Apollo 17

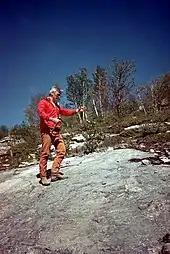
A photo of Gene Cernan standing on a rock with holding a stick while participating in geology training.

As with previous lunar landings, the Apollo 17 astronauts undertook an extensive training program that included learning to collect samples on the surface, usage of the spacesuits, navigation in the Lunar Roving Vehicle, field geology training, survival training, splashdown and recovery training, and equipment training. The geology field trips were conducted as much as possible as if the astronauts were on the Moon: they would be provided with aerial images and maps, and briefed on features of the site and a suggested routing. The following day, they would follow the route, and have tasks and observations to be done at each of the stops.